Darren Cross

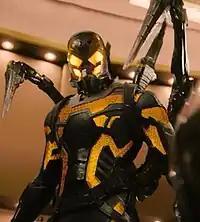
Corey Stoll as Darren Cross / Yellowjacket in "Ant-Man" (2015).

Darren Cross / Yellowjacket, based on the MCU incarnation, received a figure as part of GameStop-exclusive two-pack alongside Ant-Man in Hasbro's "Marvel Studios: The First Ten Years" Legends Series.